Georg Wilhelm Friedrich Hegel

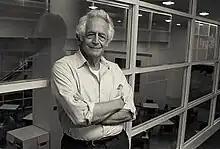
Richard J. Bernstein (1932–2022), known for his work on Hegel and American Pragmatism

Walter Jaeschke questions whether Luther would have recognized Hegel's claim to Protestantism. Hegel embraces the doctrine of the priesthood of all believers with his concept of spirit, but rejects the core Lutheran doctrines of "sola gratia" and "sola scriptura". Instead, he affirms as the "fundamental principle" of Protestantism "the obstinacy that does honor to mankind, to refuse to recognize in conviction anything not ratified by thought." On similar grounds, Frederick Beiser, while acknowledging Hegel's apparently sincere profession of Lutheranism, describes Hegel's theology as effectively "the very opposite of Luther's."